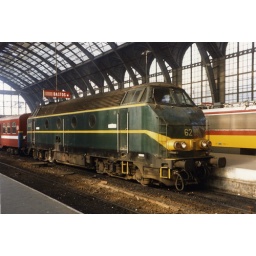
NMBS machine in Antwerp Central Station, with train to Neerpelt. Green machine with red M2-cars.